Itakura Katsumasa

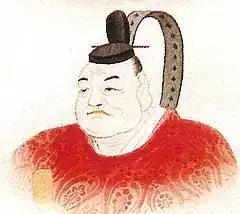
Itakura Katsumasa

. Seventh son of Itakura Katsuzumi. Fourth Itakura "daimyō" of Bitchū-Matsuyama Domain.